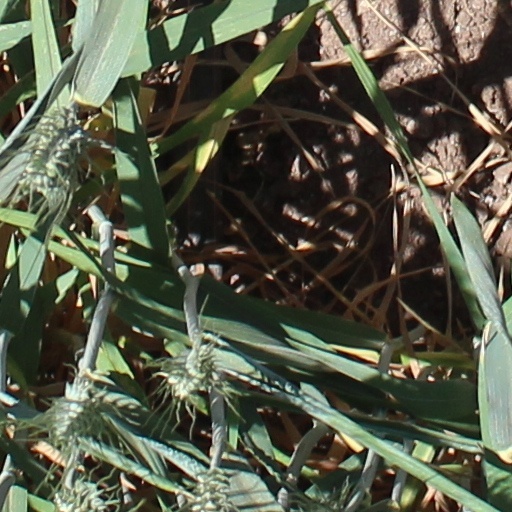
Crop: wheat